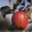
Label: apple